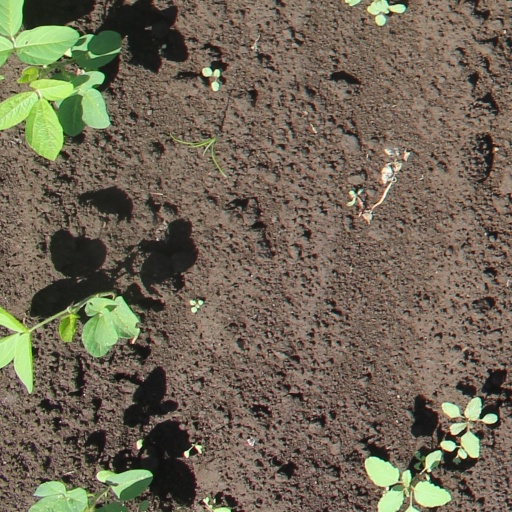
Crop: soybean